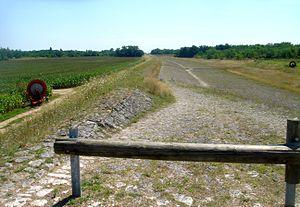
Déversoir de Jargeau, Loiret, France Vallée de la Loire
La levée de la Loire désigne une digue construite en bord de Loire en vue de protéger les vals des crues du fleuve.
Le déversoir de Jargeau est un ouvrage d'art français construit pour évacuer une partie des eaux de la Loire dans le val d'Orléans en cas de risque d'inondation.